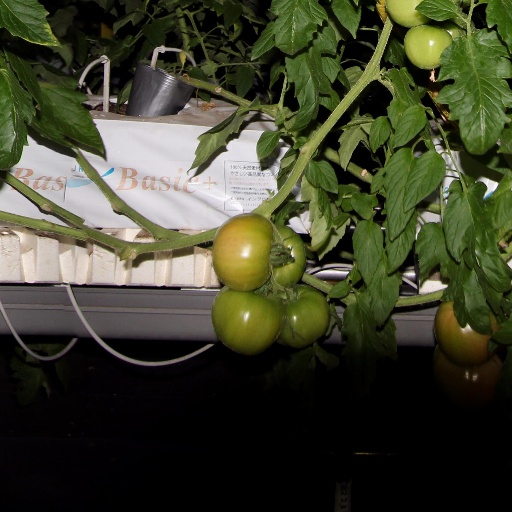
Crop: tomato